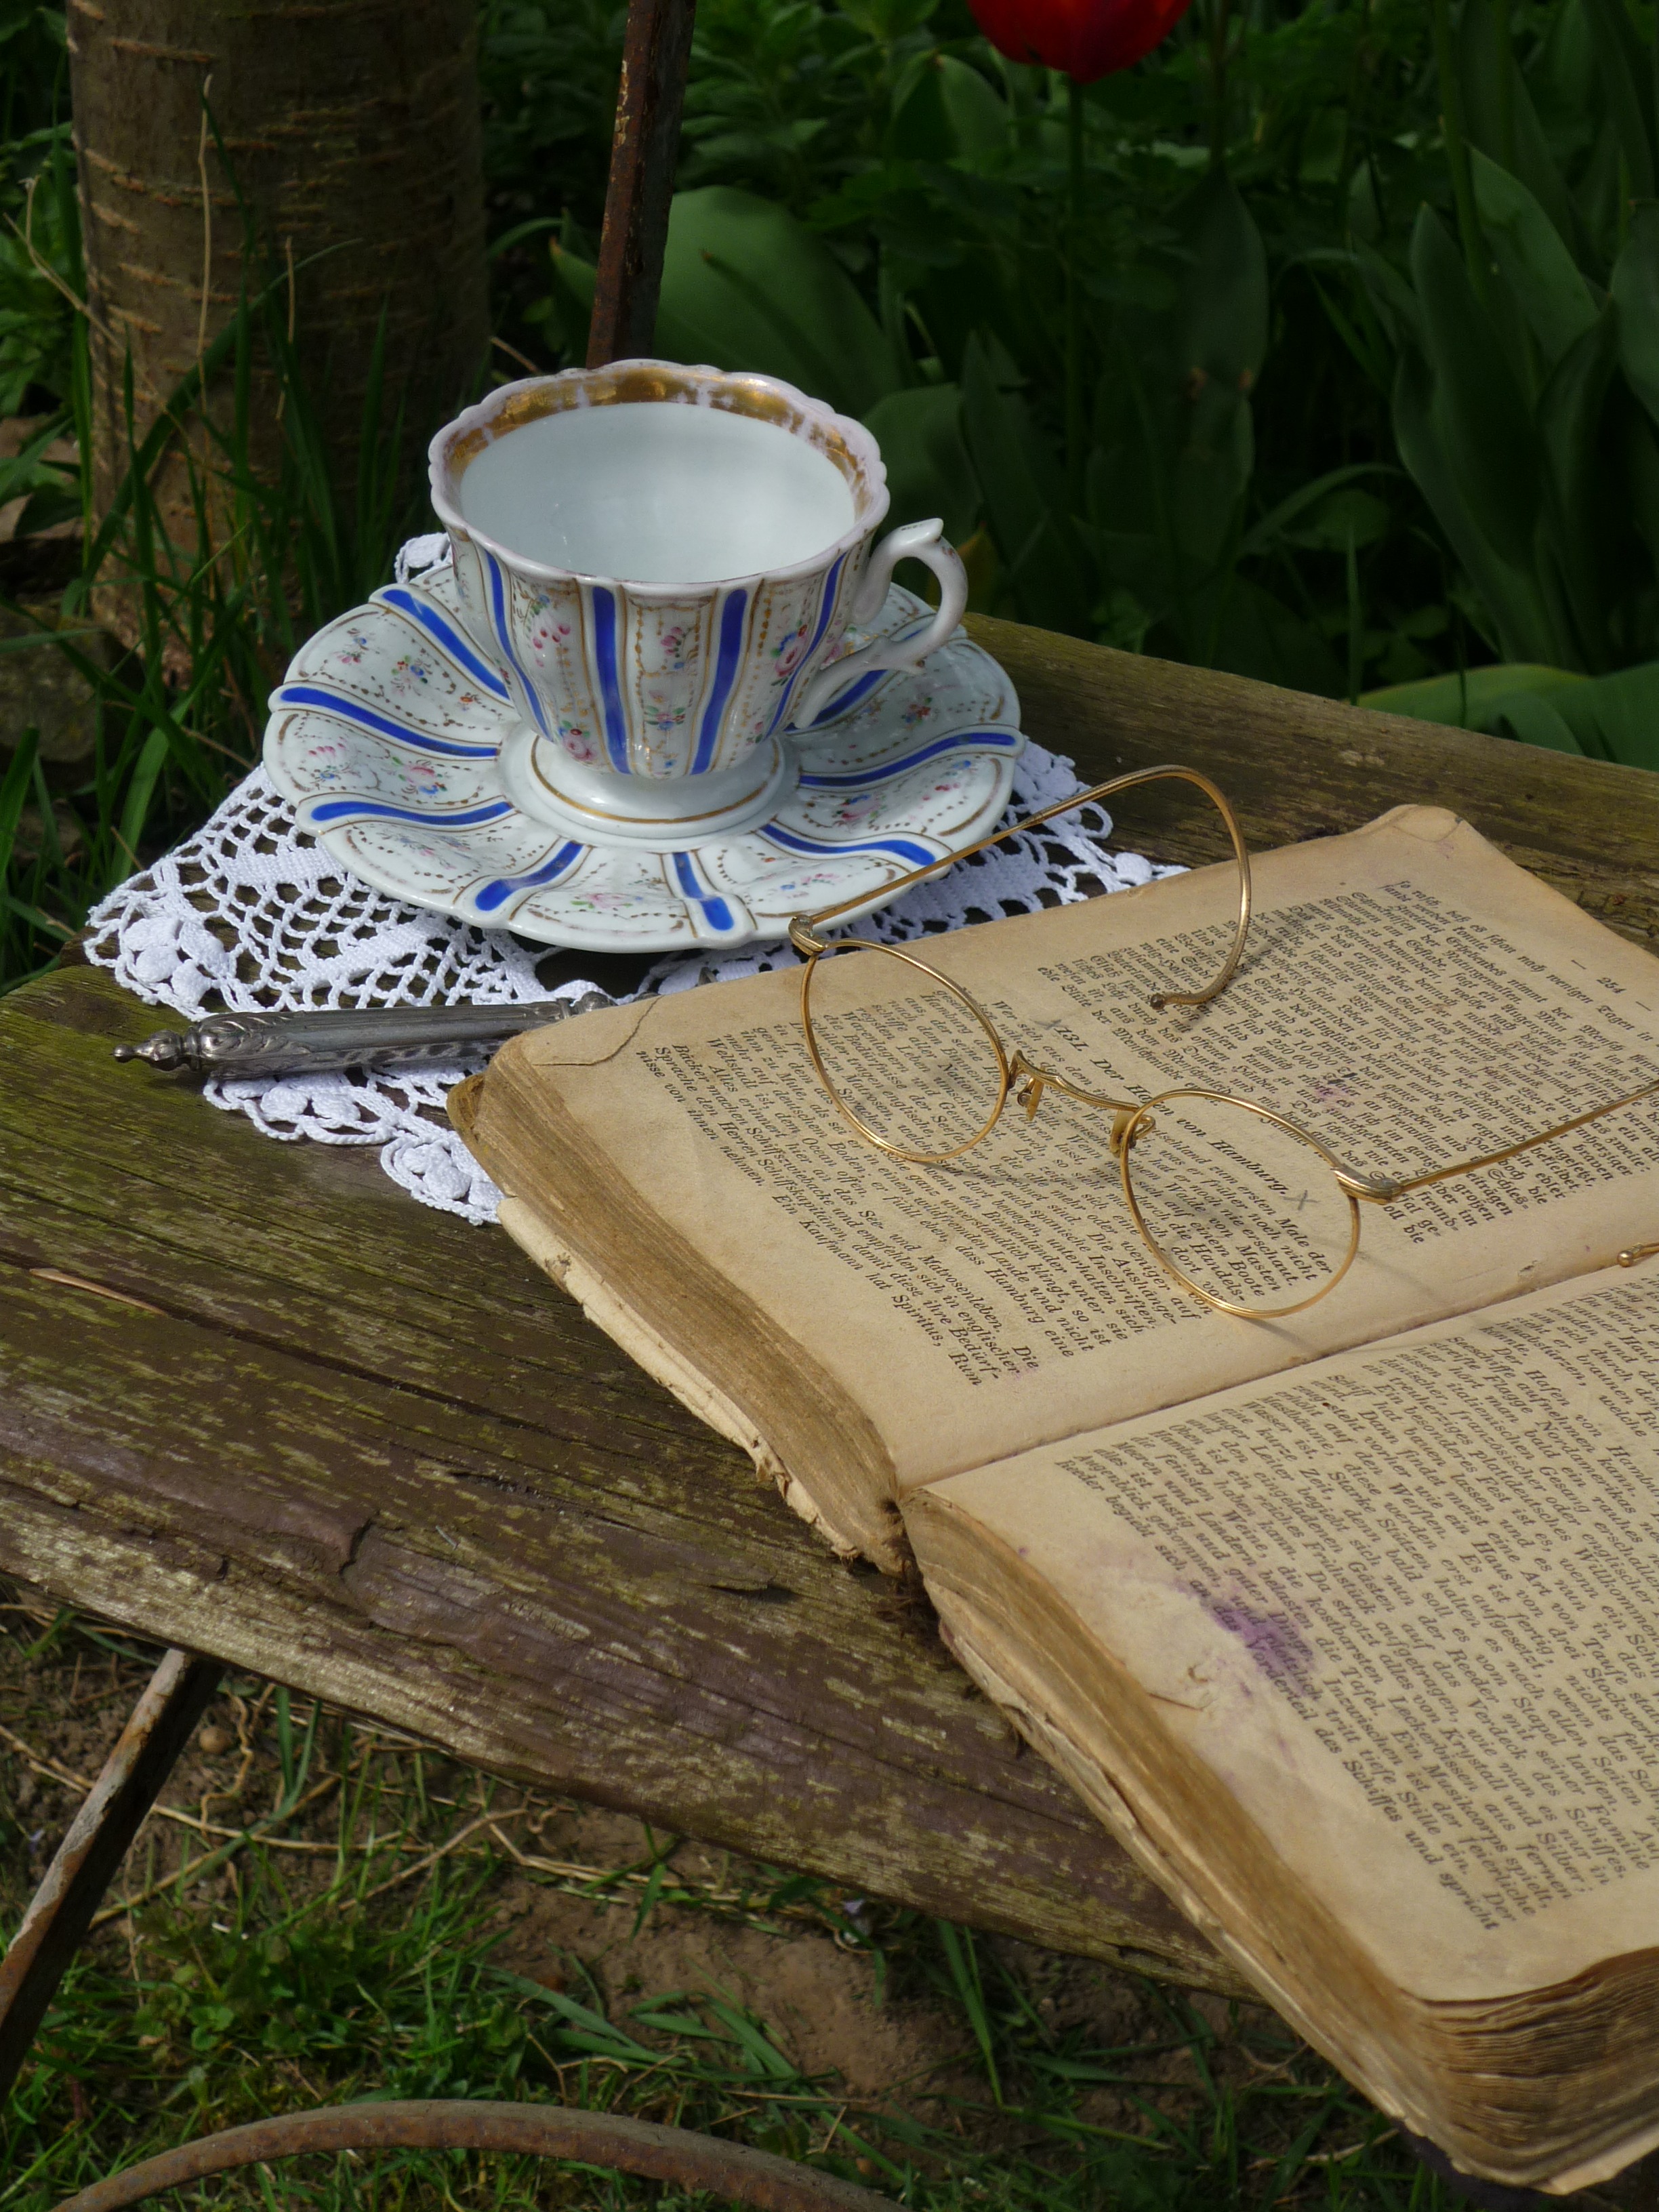
read, wood, leaf, rest, garden, paper, material, teacup, art, study, book pages, book goggles